Murders of Harry and Megan Tooze

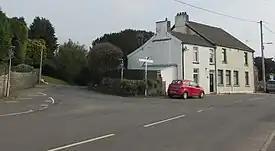
The turning in Llanharry for the road that leads to the Tooze farm

Harry and Megan Tooze were an elderly couple who lived together on a remote farm just north of Llanharry in South Wales. Harry was aged 64 at the time of the murders, while Megan was aged 67. Harry was well known in the community through his market garden business, although he had retired seven years previously when the couple's only daughter, Cheryl Tooze, had also moved away. Harry still spent time growing cabbages at his farm, but the pair were said to live an "uneventful" life. Around a year before the murders, in 1992, Harry's shotgun, which he used to shoot rabbits that were attempting to eat his cabbages, was mysteriously stolen from the farm.